Brooke Lynn Hytes

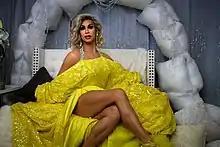
Brooke Lynn Hytes at RuPaul's DragCon LA in 2019

As a drag queen, Hayhoe initially tried out the names Jackie D, Carmen and Bianca. After moving back to Toronto to pursue drag full-time, he was adopted by local queen Farra N. Hyte, who named her new drag daughter Brooke Lynn Hytes. Shortly after returning to Toronto, Brooke Lynn Hytes won a local drag pageant called Queen of Halloween, and quickly began to attract attention in the Toronto drag scene.